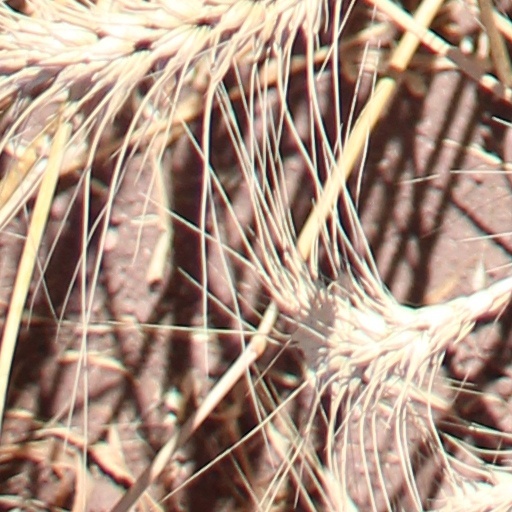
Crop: wheat